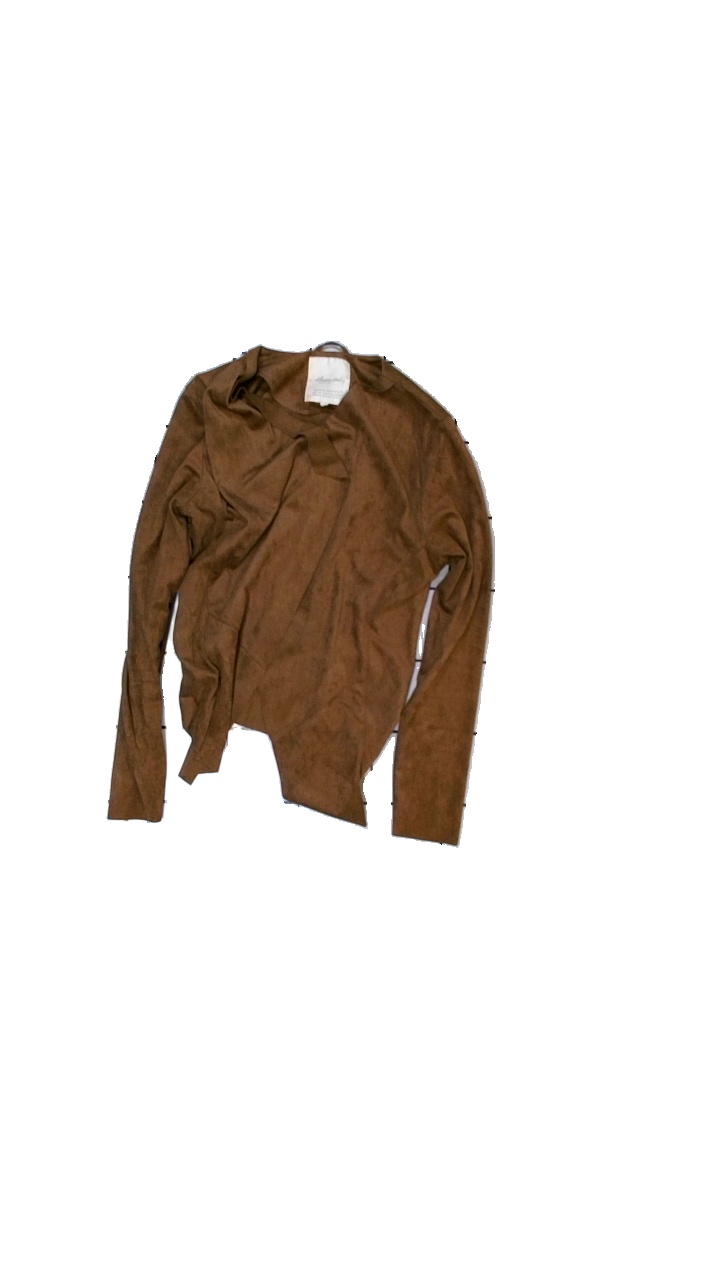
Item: Cardigan (Ladies)
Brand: Happy Holly
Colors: Brown
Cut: Regular
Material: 80% polyester, 20% elastane
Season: All
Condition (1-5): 3
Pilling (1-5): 3
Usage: Reuse
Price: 50-100